Radyr

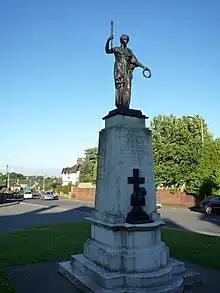
Radyr War memorial

In the First World War the community raised funds for a "Radyr bed" at the nearby Welsh Metropolitan Military Hospital in Whitchurch and established a "Citizen Guard" made up of those too old or too young to enlist. Losses suffered by the village are recorded on the War Memorial in Heol Isaf.